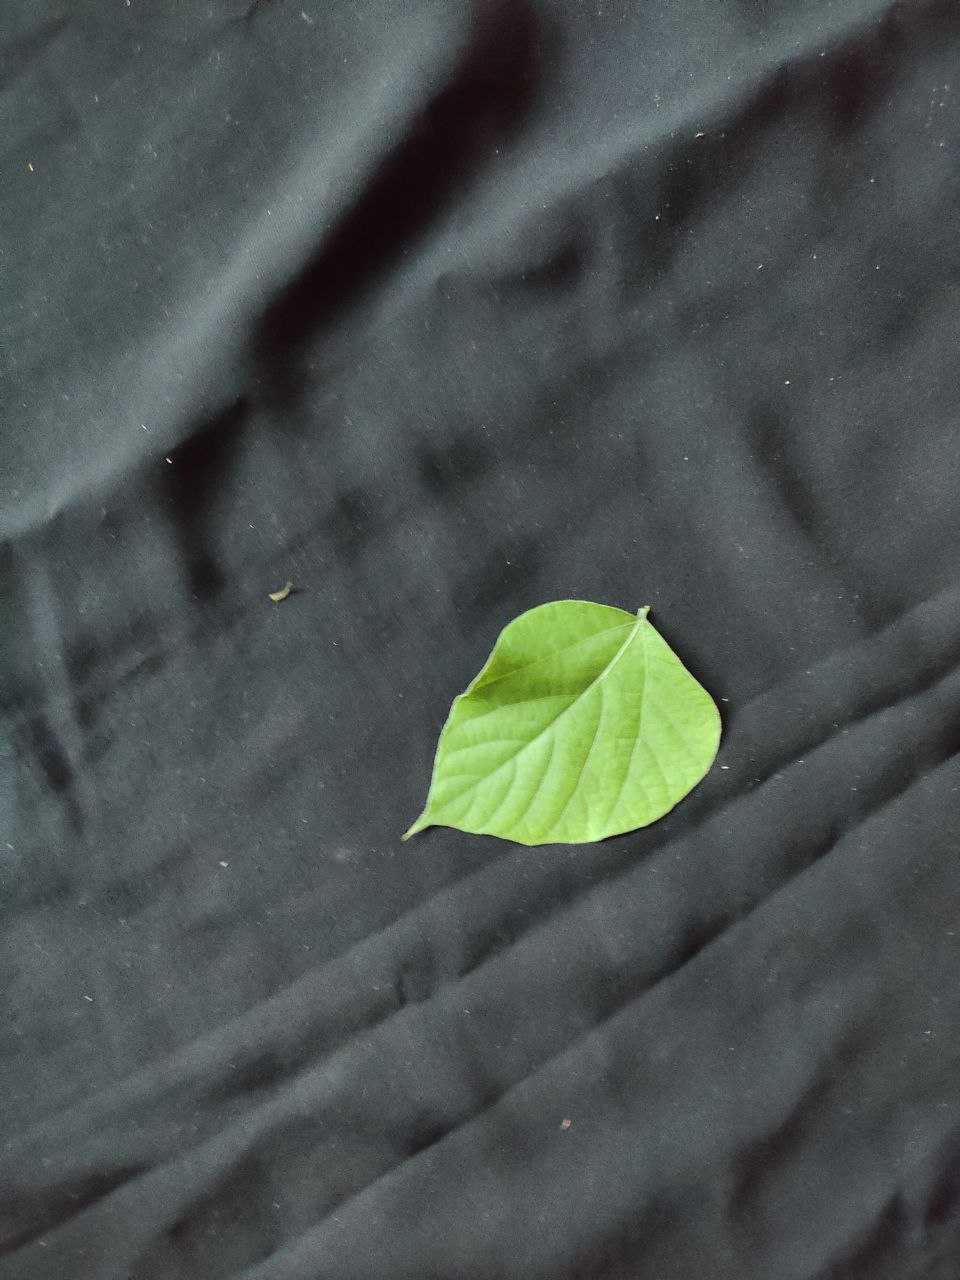
Crop: bean
Leaf condition: Fresh Leaf